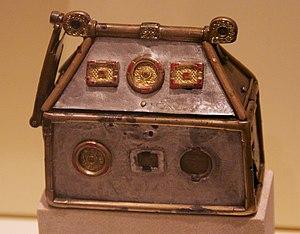
L'Écosse au haut Moyen Âge est occupée par des peuples de différentes cultures. Les principaux royaumes qui dominent la région à cette époque sont le Fortriú des Pictes à l'est, le Dál Riata des Scots à l'ouest, l'Alt Clut des Bretons au sud-ouest et la Northumbrie des Anglo-Saxons au sud-est. Une cinquième culture apparaît à la fin du VIIIᵉ siècle avec les premiers raids vikings. Le IXᵉ siècle voit les Vikings s'installer définitivement aux marges de l'Écosse, tandis que les domaines picte et scots sont unifiés par la maison d'Alpin pour former le royaume d'Alba, ancêtre du royaume d'Écosse.